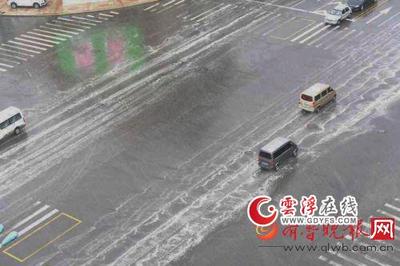
Weather: rain or strom